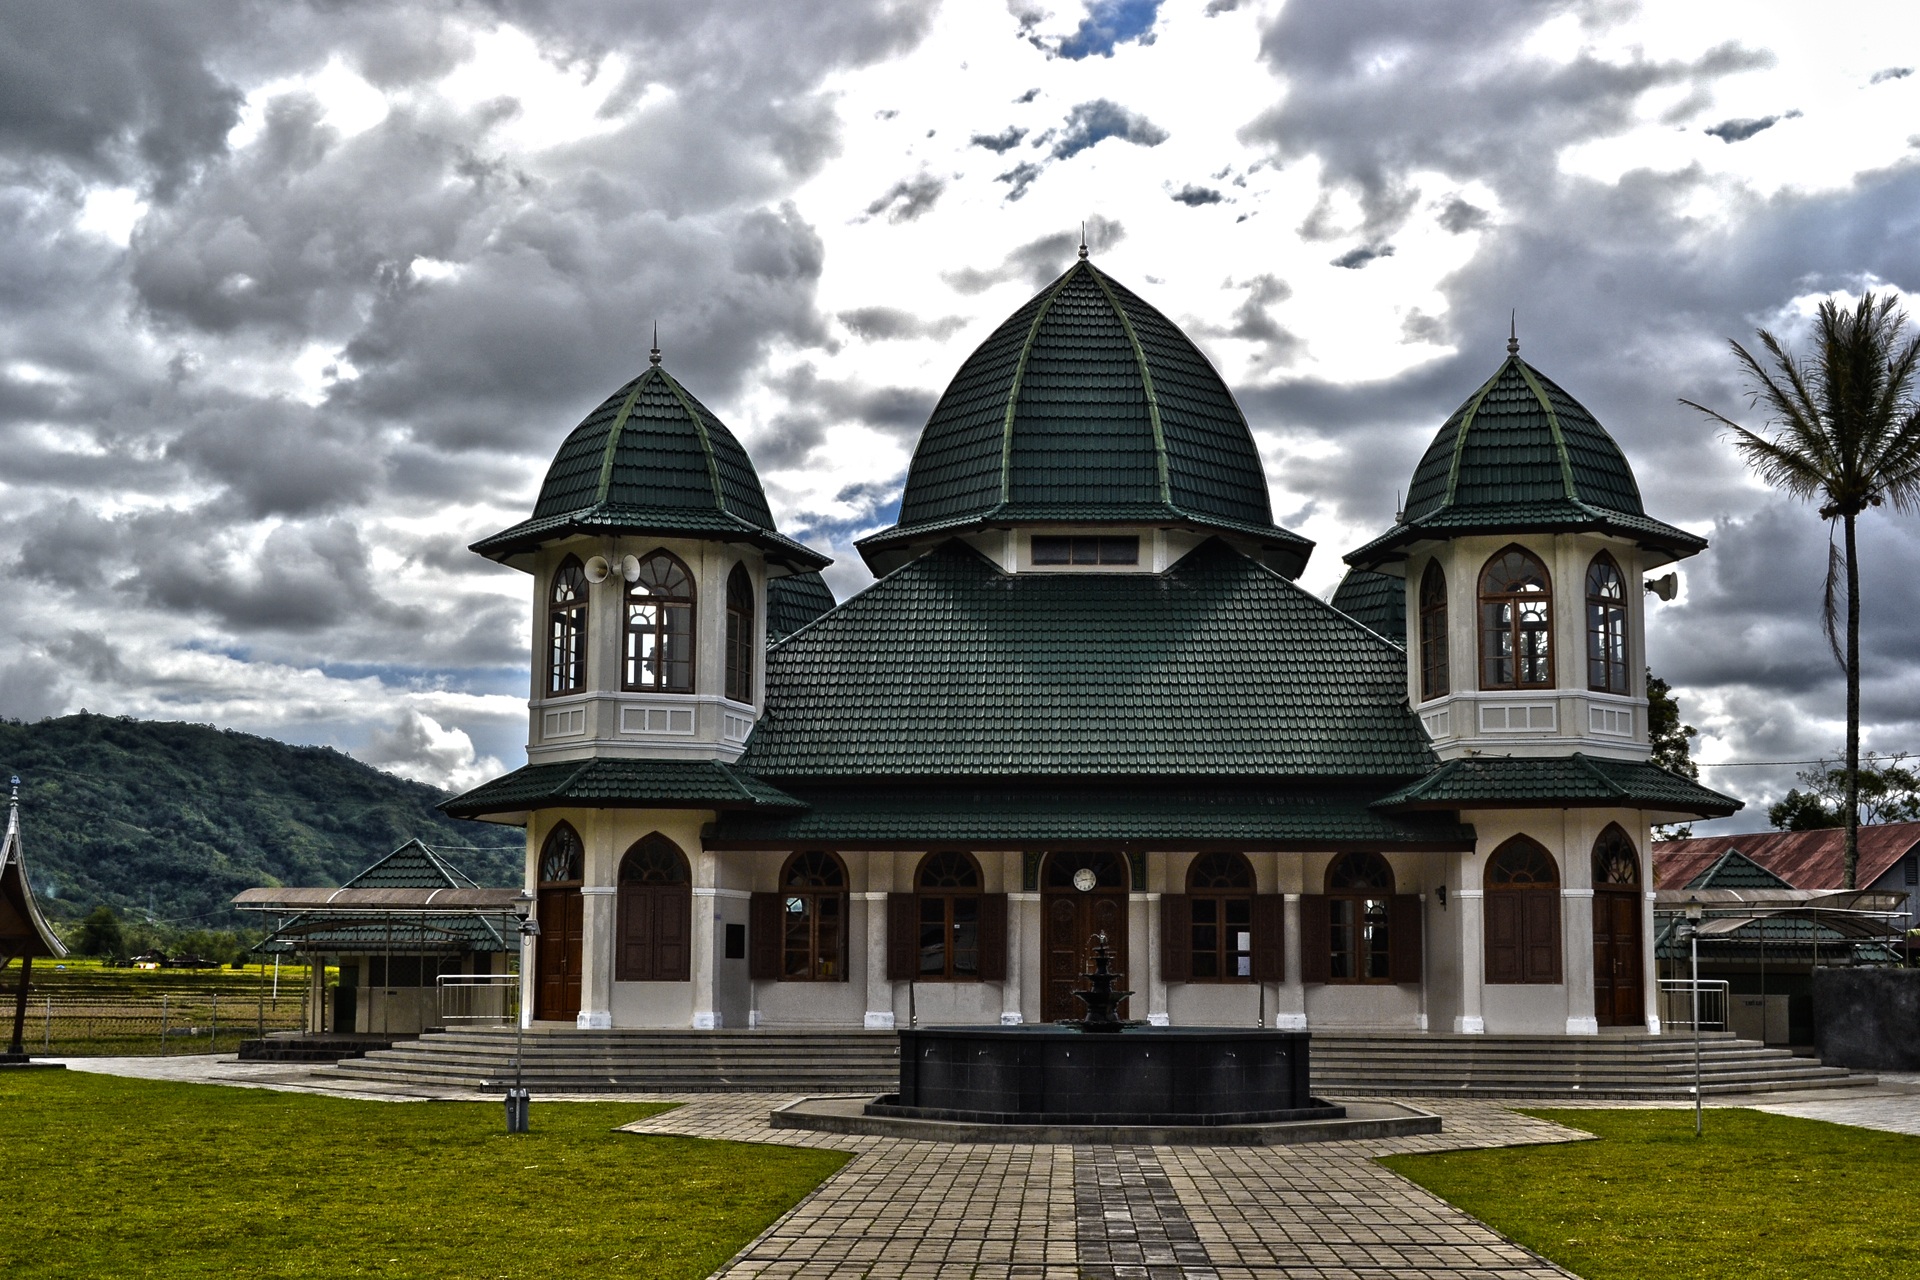
architecture, mansion, house, building, palace, home, landmark, facade, church, chapel, place of worship, temple, monastery, shrine, mosque, estate, arabic, stately home, religious architecture, muslim mosque